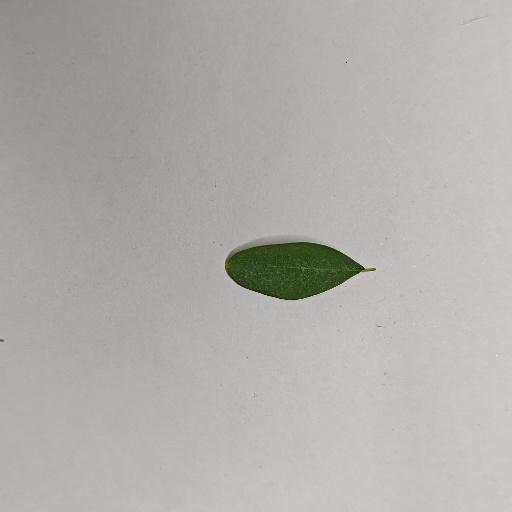
Species: Sojina
Leaf condition: Healthy Leaf